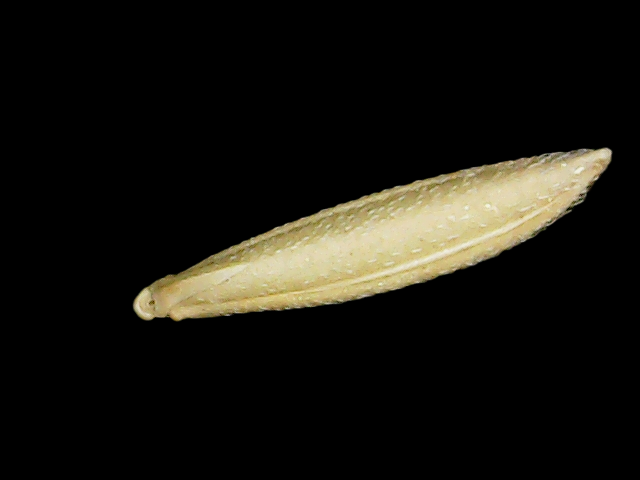
Rice variety: Binadhan26